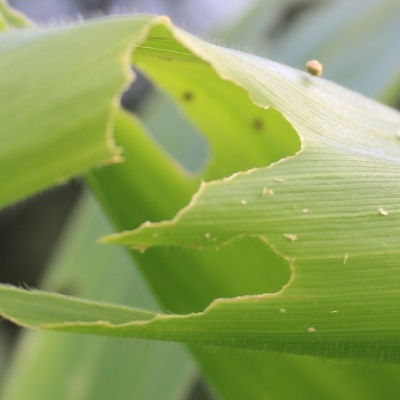
Crop: Maize
Condition: leaf beetle